History of the FIFA World Cup

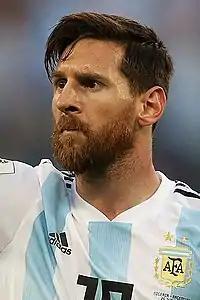
Lionel Messi, captain of Argentina, only player to win the Ballon d'Or at a World Cup twice.

The 2014 World Cup was held in Brazil, marking the second time that Brazil hosted the competition. The cup was won by Germany, who beat Argentina 1–0 in the final. The Netherlands defeated Brazil (who lost to the eventual winners, Germany, 7–1 in the semifinals) 3–0 in the bronze medal game.